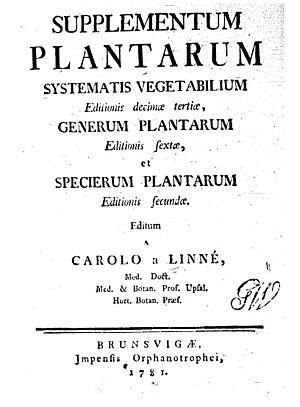
La taxonomie de Banksia integrifolia a une histoire longue et complexe, résultant d'une confusion provoquée par la grande variabilité de l'espèce, sa ressemblance avec des espèces voisines, l'existence d'hybrides entre Banksia integrifolia et des espèces apparentées et des premières tentatives de classification des espèces fondées seulement sur des spécimens de plantes desséchées. Elle est maintenant largement stabilisée, l'espèce étant rangée dans Banksia ser. Salicinae et subdivisée en trois sous-espèces : Banksia integrifolia subsp. integrifolia, Banksia integrifolia subsp. compar et Banksia integrifolia subsp. monticola. Les seuls points de débat qui subsistent concernent les relations entre Banksia integrifolia et plusieurs espèces proches parentes de la série des Salicinae.
Cet article présente la chronologie des développements dans la connaissance et la compréhension du genre Banksia, genre de plantes endémiques d'Australie :
Comme c'est le cas pour d'autres plantes à fleurs, la taxonomie du genre Banksia se réfère aux propriétés anatomiques et morphologiques des fleurs, des fruits et des graines, ainsi que des caractéristiques secondaires telles que la structure des feuilles et le port de la plante. Le genre appartient à la famille des Proteaceae, sous-famille des Grevilleoideae, tribu des Banksieae et sous-tribu des Banksiinae, aux côtés de son proche parent, Dryandra. La classification infragénérique actuellement en vigueur est fondée sur la monographie d'Alexander Segger George publiée en 1999 pour la série des volumes de la Flora of Australia, et reconnait deux sous-genres, trois sections, 13 séries, environ 77 espèces, 6 sous-espèces et 18 variétés. Des analyses cladistiques ont jeté le doute sur certains aspects de cette classification, mais les modifications proposées n'ont pas été largement acceptées.
Supplementum Plantarum Systematis Vegetabilium Editionis Decimae Tertiae, Generum Plantarum Editiones Sextae et Specierum Plantarum Editionis Secundae, communément abrégé en Supplementum Plantarum Systematis Vegetabilium ou juste Supplementum Plantarum, abrégé en outre par les botanistes en Suppl. Pl., est un livre publié en 1782 par Carl von Linné le Jeune.